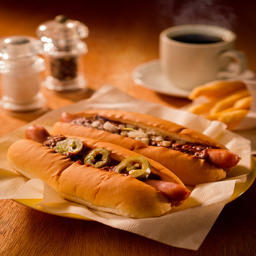
Two hot dogs are on a plate on the table.
Two hot dogs on a plate with a cup of coffee.
Two hotdogs are on a plate next to some coffee.
Two hot dogs and a cup of coffee on a wooden table.
Two hot dogs in buns on a plate.